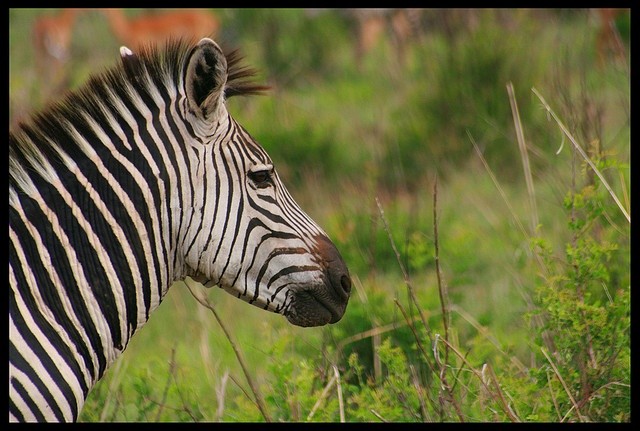
a zebra that is eating some kind of grass
A zebra in a tall grassy field watching deer in the background.
A zebra looking off in the distance while standing in a green field
a close up of a zebra in a field with tall grass
There is a zebra looking out at the grass near it.